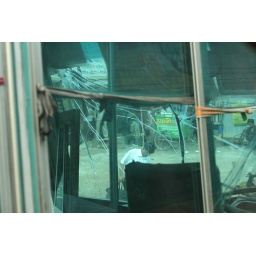
bus windows held together by rags